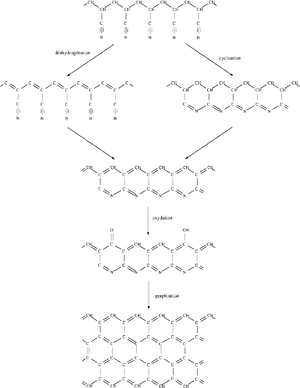
Mécanisme de formation d'un feuillet polyaromatique à partir d'une chaîne de polyacrylonitrile (Schéma construit à partir du mécanisme proposé dans L.M. Manocha. Carbon Fibers. Encyclopedia of Materials: Science and Technology (2 nd Edition), pp. 906-916, 2001).
La fibre de carbone se compose de fibres extrêmement fines, d'environ cinq à dix micromètres de diamètre, et est composée principalement d'atomes de carbone. Ceux-ci sont agglomérés dans des cristaux microscopiques qui sont alignés plus ou moins parallèlement à l'axe long de la fibre. L'alignement des cristaux rend la fibre extrêmement résistante pour sa taille. Plusieurs milliers de fibres de carbone sont enroulées ensemble pour former un fil, qui peut être employé tel quel ou tissé.